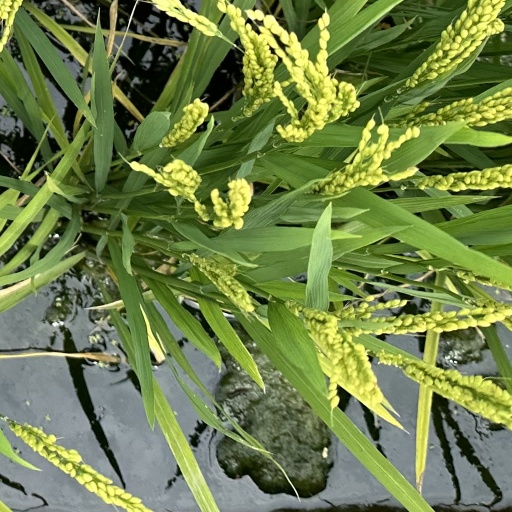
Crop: rice